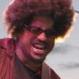
Age: 40